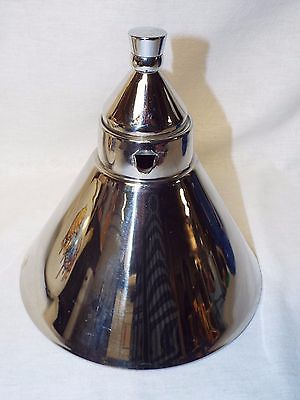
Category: kettle